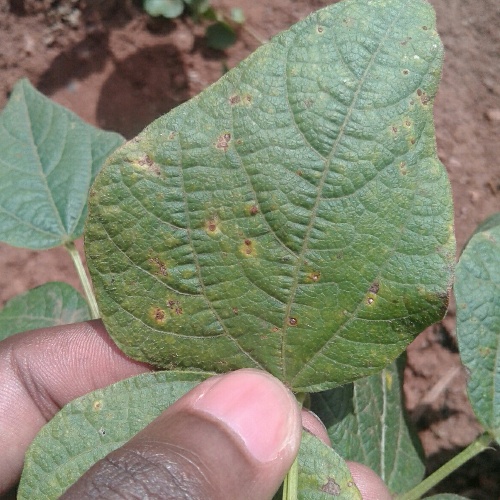
Leaf condition: bean_rust